Louis Billot

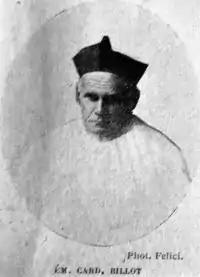
Louis Billot

Louis Billot, sometimes identified as Ludovic Billot, studied at the seminaries in Metz, Bordeaux, and Blois. Ordained a priest on 22 May 1869, he entered the Society of Jesus on 25 November in Angers. Billot did pastoral work in Paris from 1875 to 1878 and in Laval until 1879.